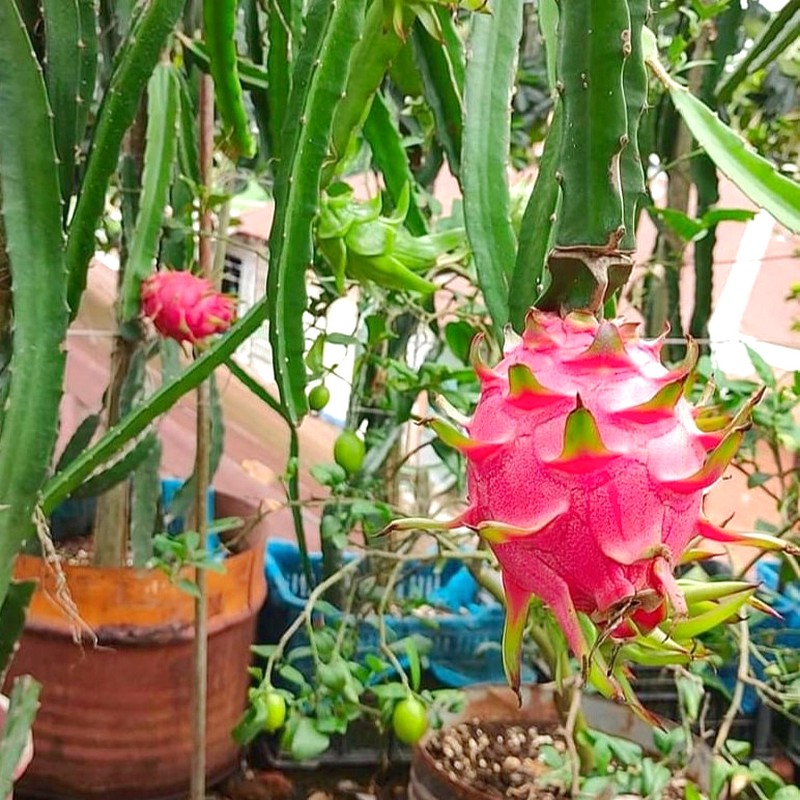
Label: Mature Dragon Fruit